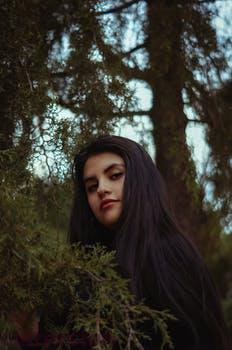
Label: Watermark